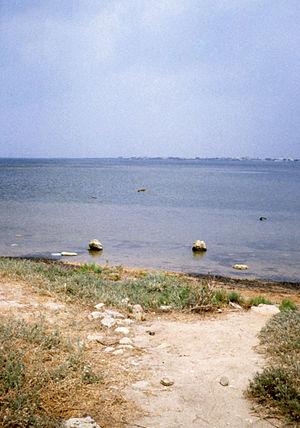
Motyé ou Motya, est une ancienne et puissante cité phénico-punique de la côte occidentale de la Sicile, entre Drépane et Lilybée.